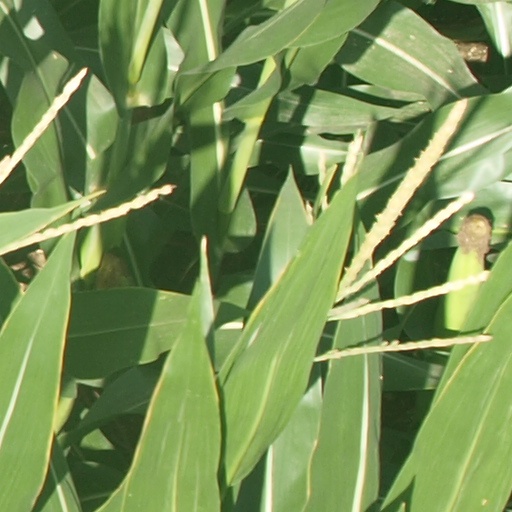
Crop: maize; corn